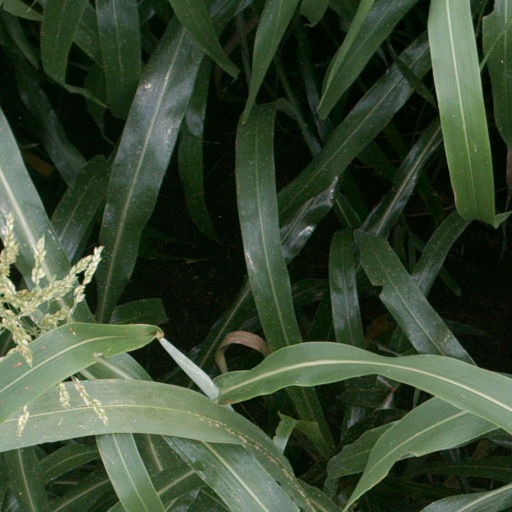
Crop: sorghum